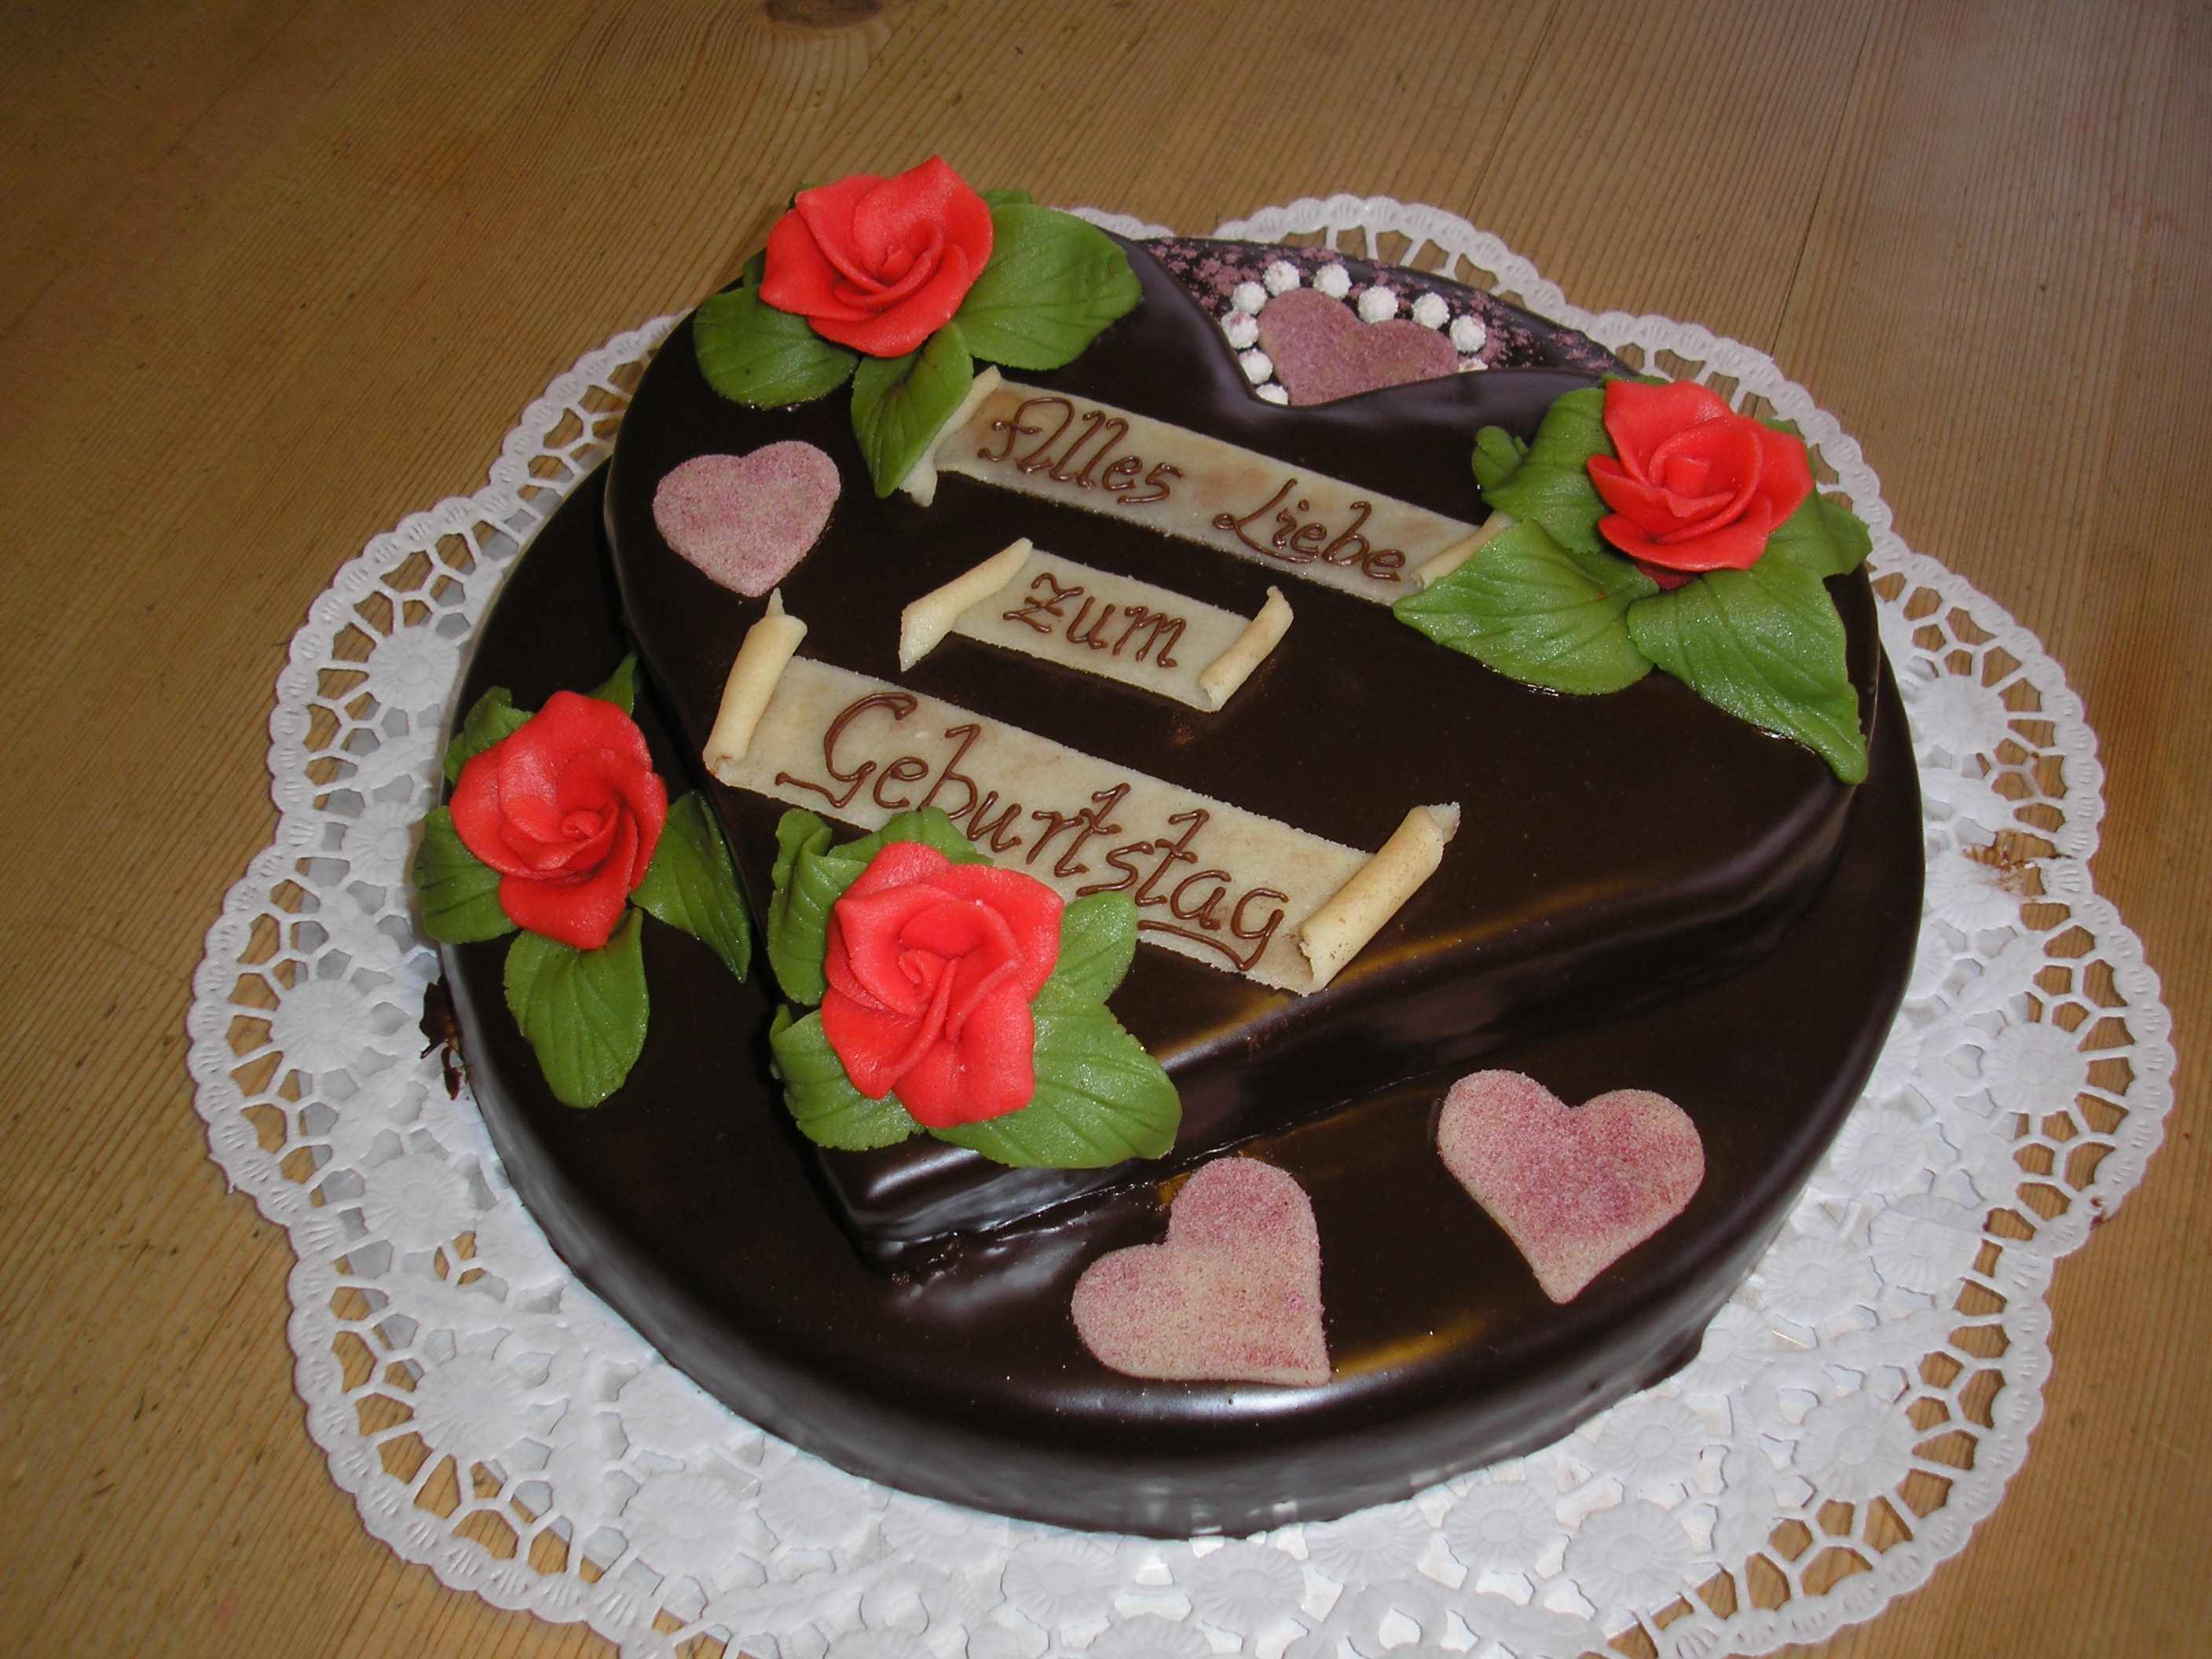
sweet, food, dessert, cuisine, cake, birthday cake, bake, icing, baked goods, pasteles, torte, sugar paste, buttercream, cake decorating